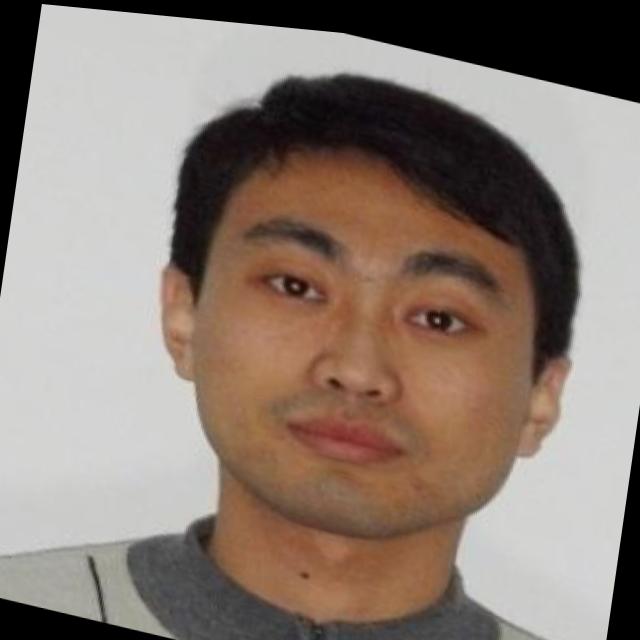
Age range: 21-44